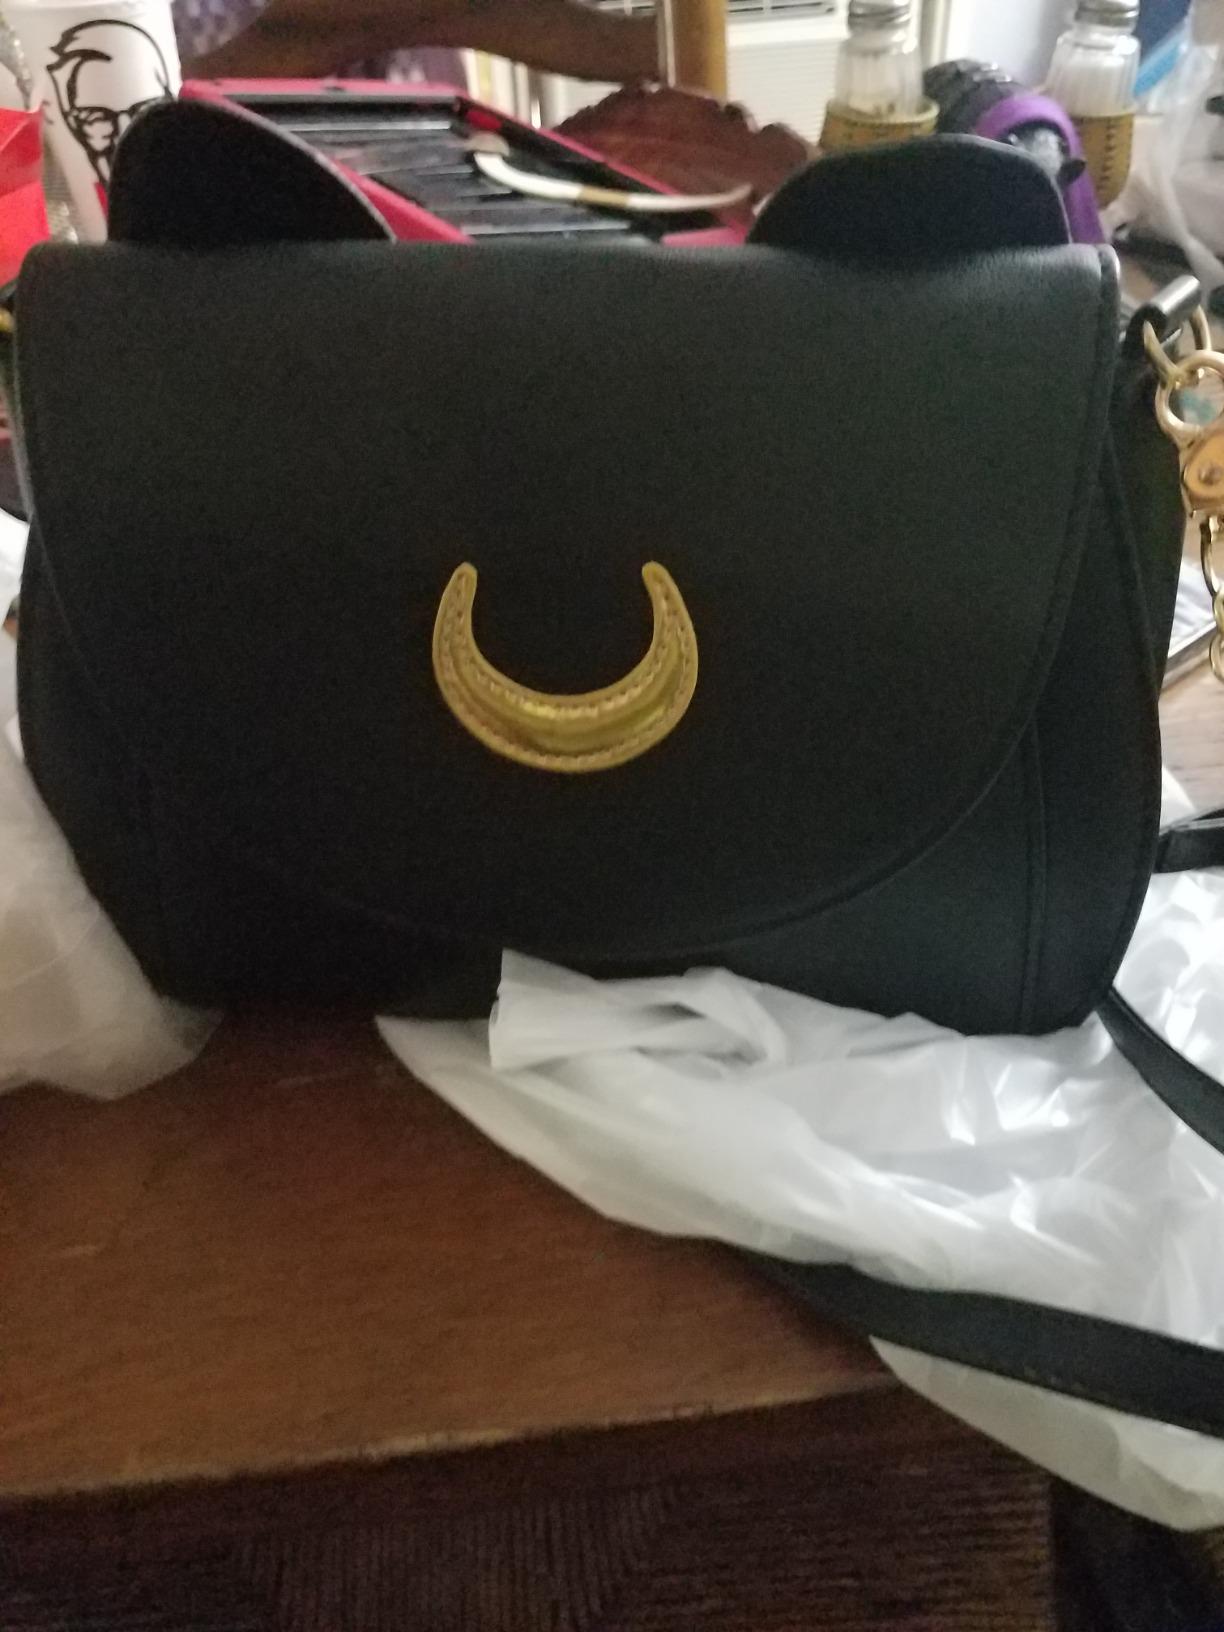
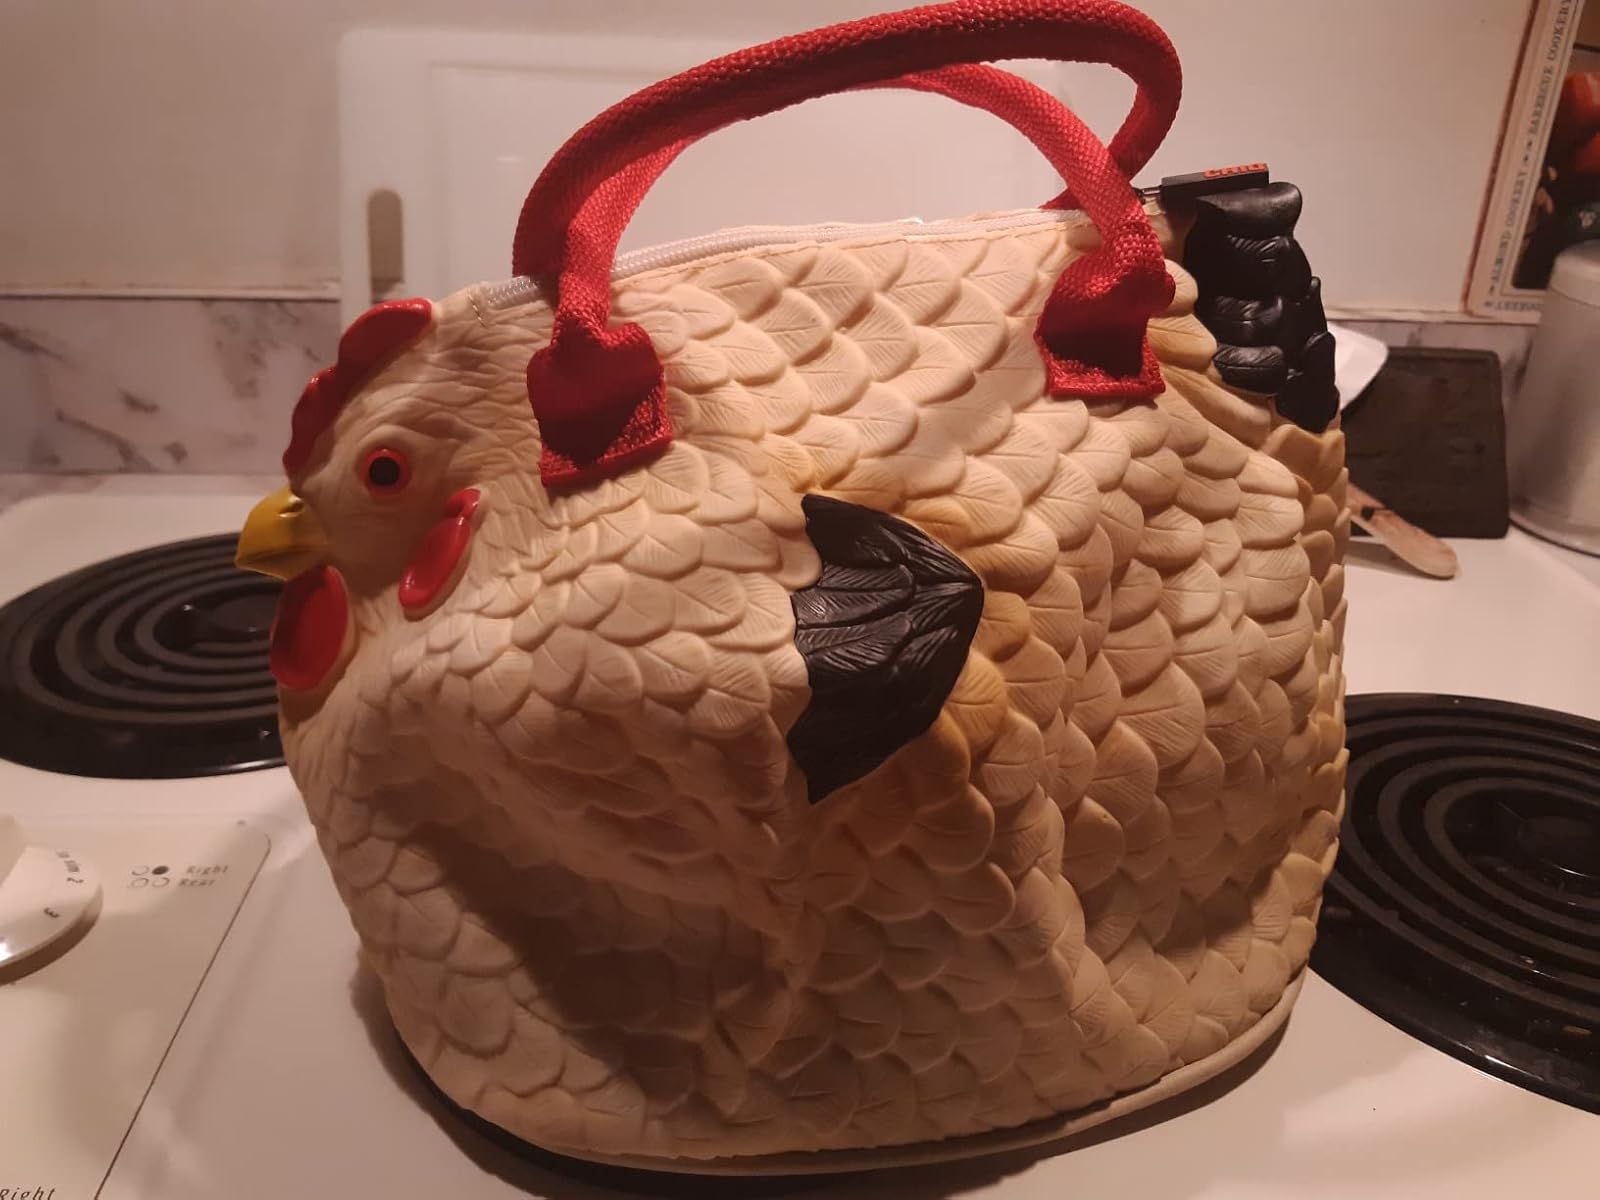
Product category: accessories_handbag
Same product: no